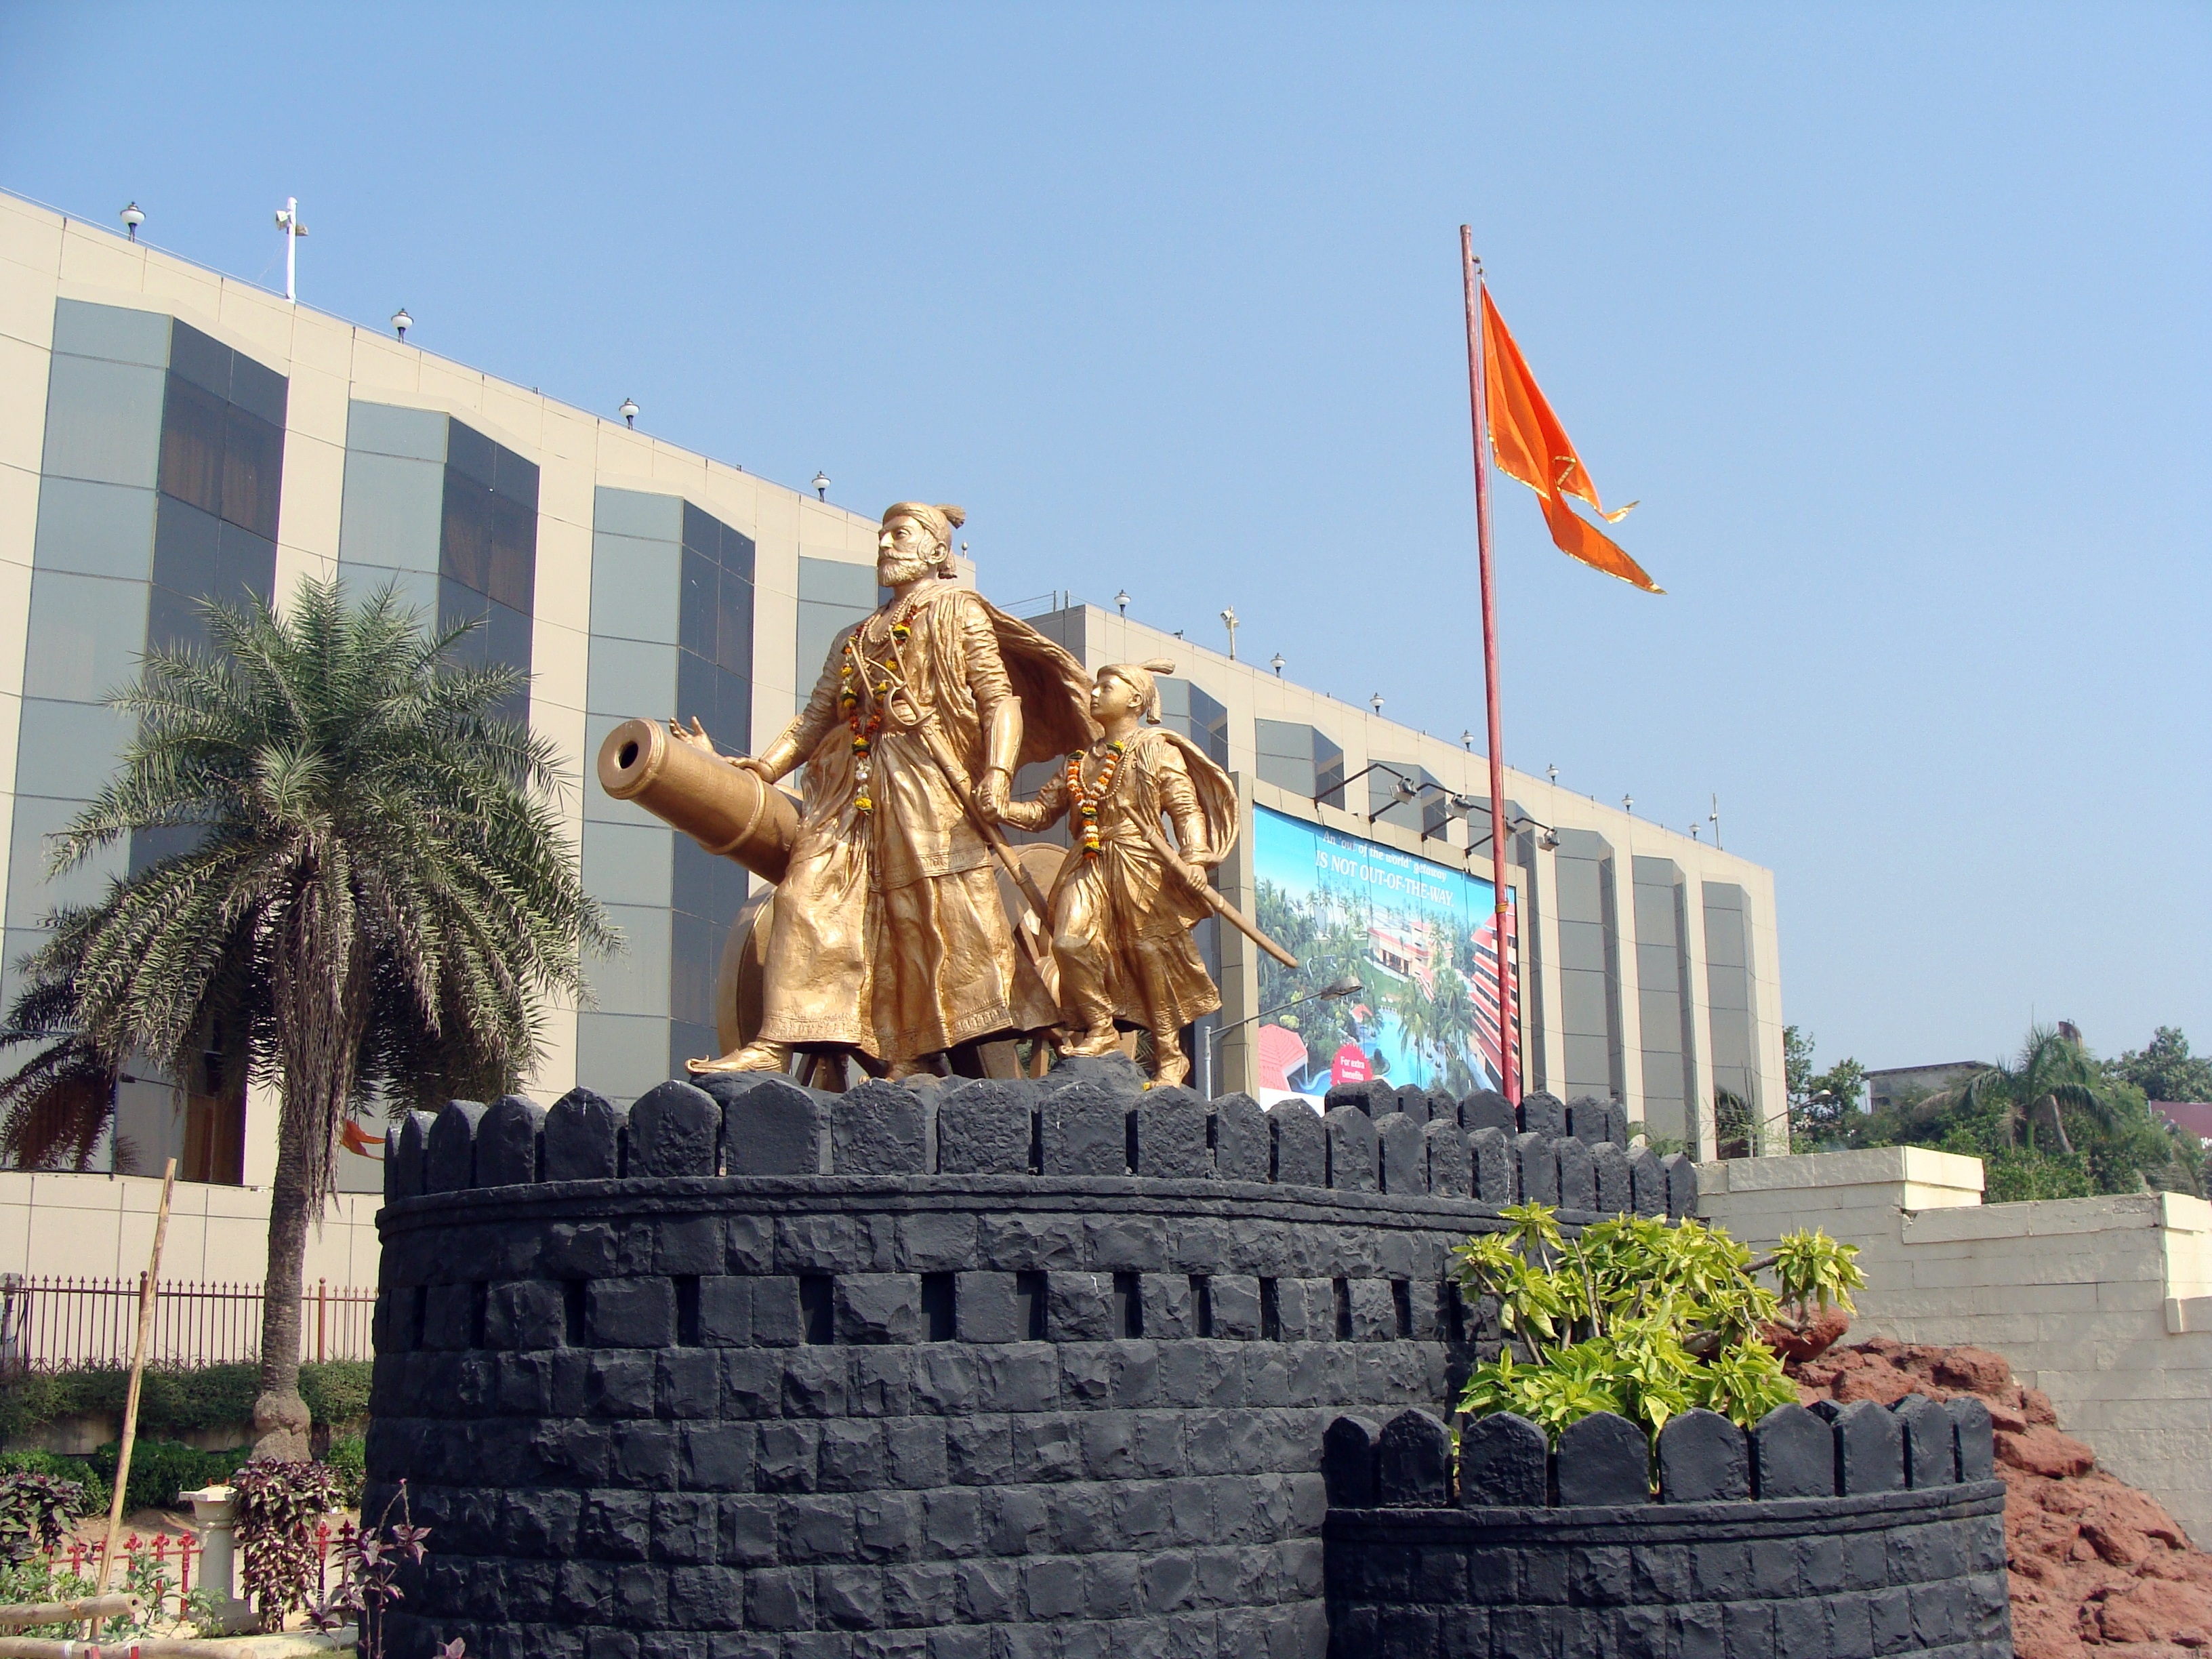
architecture, monument, vacation, statue, landmark, tourism, sculpture, memorial, bronze, famous, india, hero, mumbai, shivaji, juhu beach